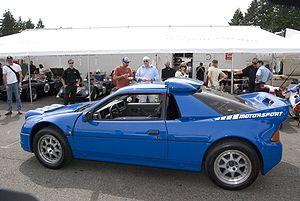
La Ford RS200 est une voiture de compétition, à quatre roues motrices et moteur central, produite par Ford entre 1984 et 1986. Un modèle de série, basé sur la version de rallye, a été construit à 200 exemplaires, pour répondre aux exigences de la catégorie Groupe B du championnat du monde. La voiture ne rencontra pas le succès escompté en rallye; son développement fut abandonné prématurément après l'annulation de sa catégorie par la FIA.